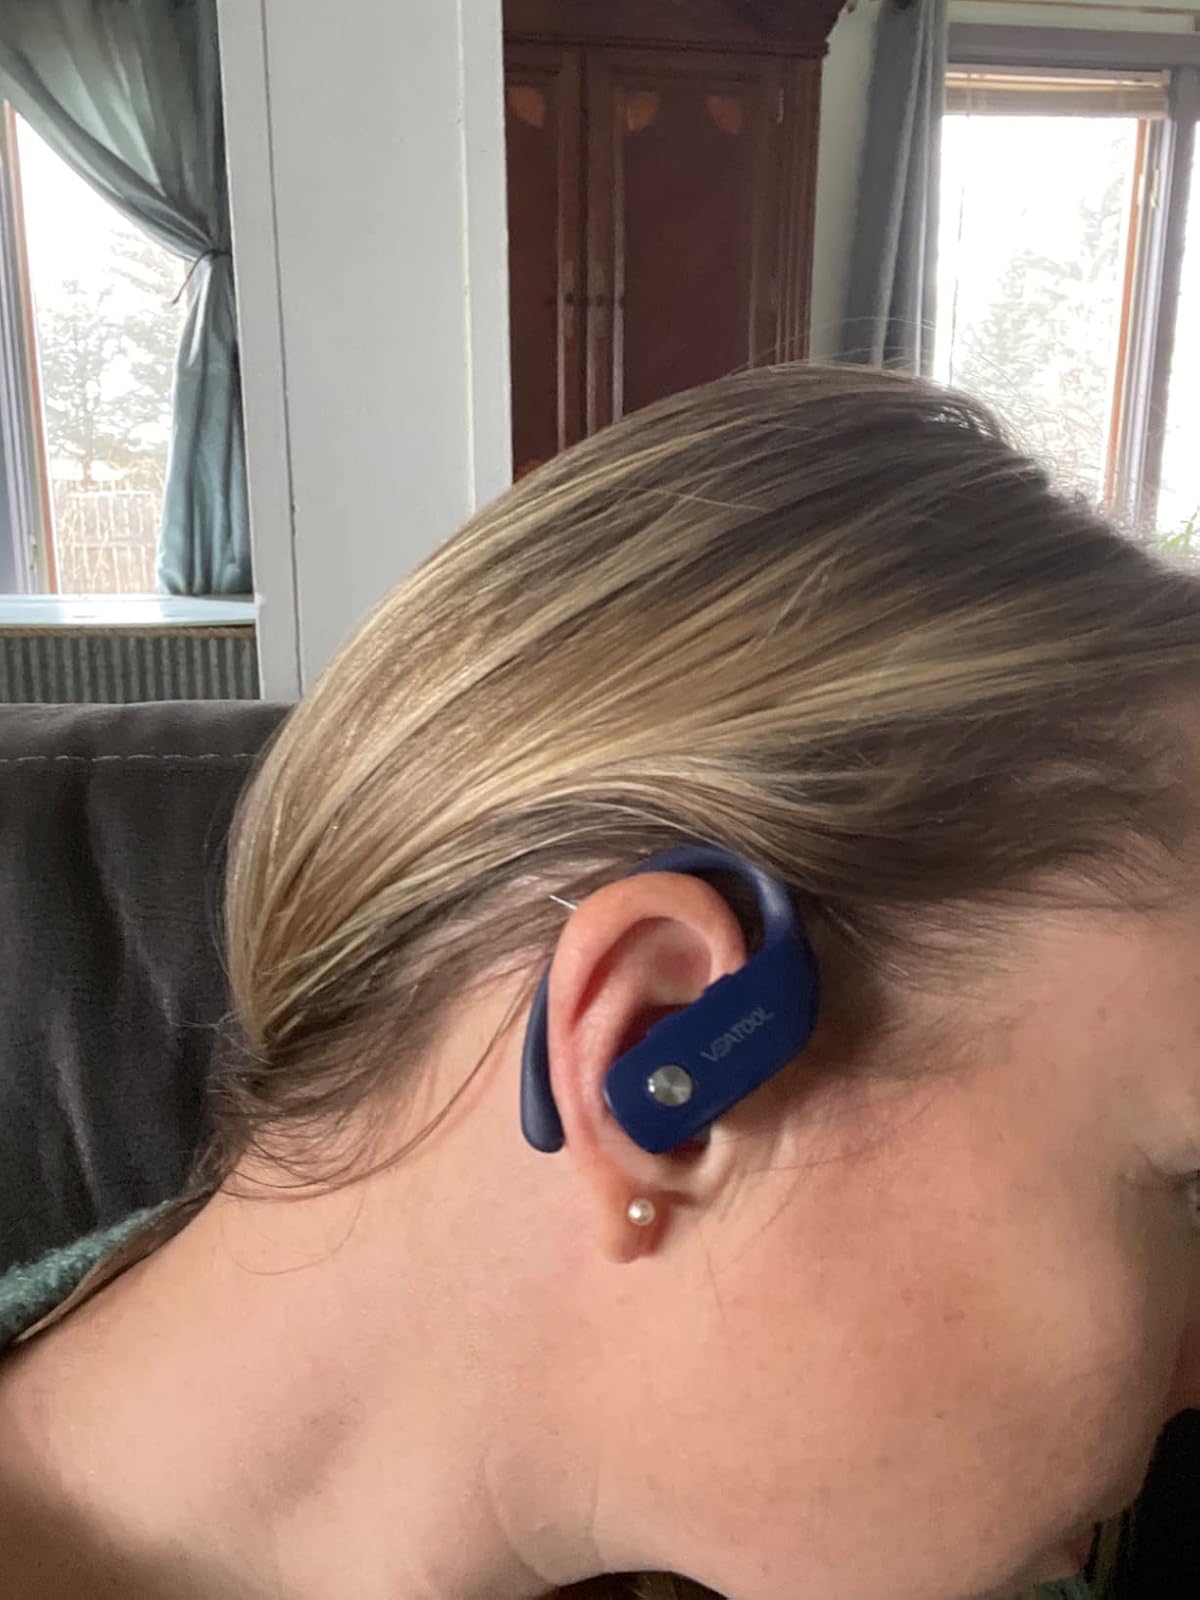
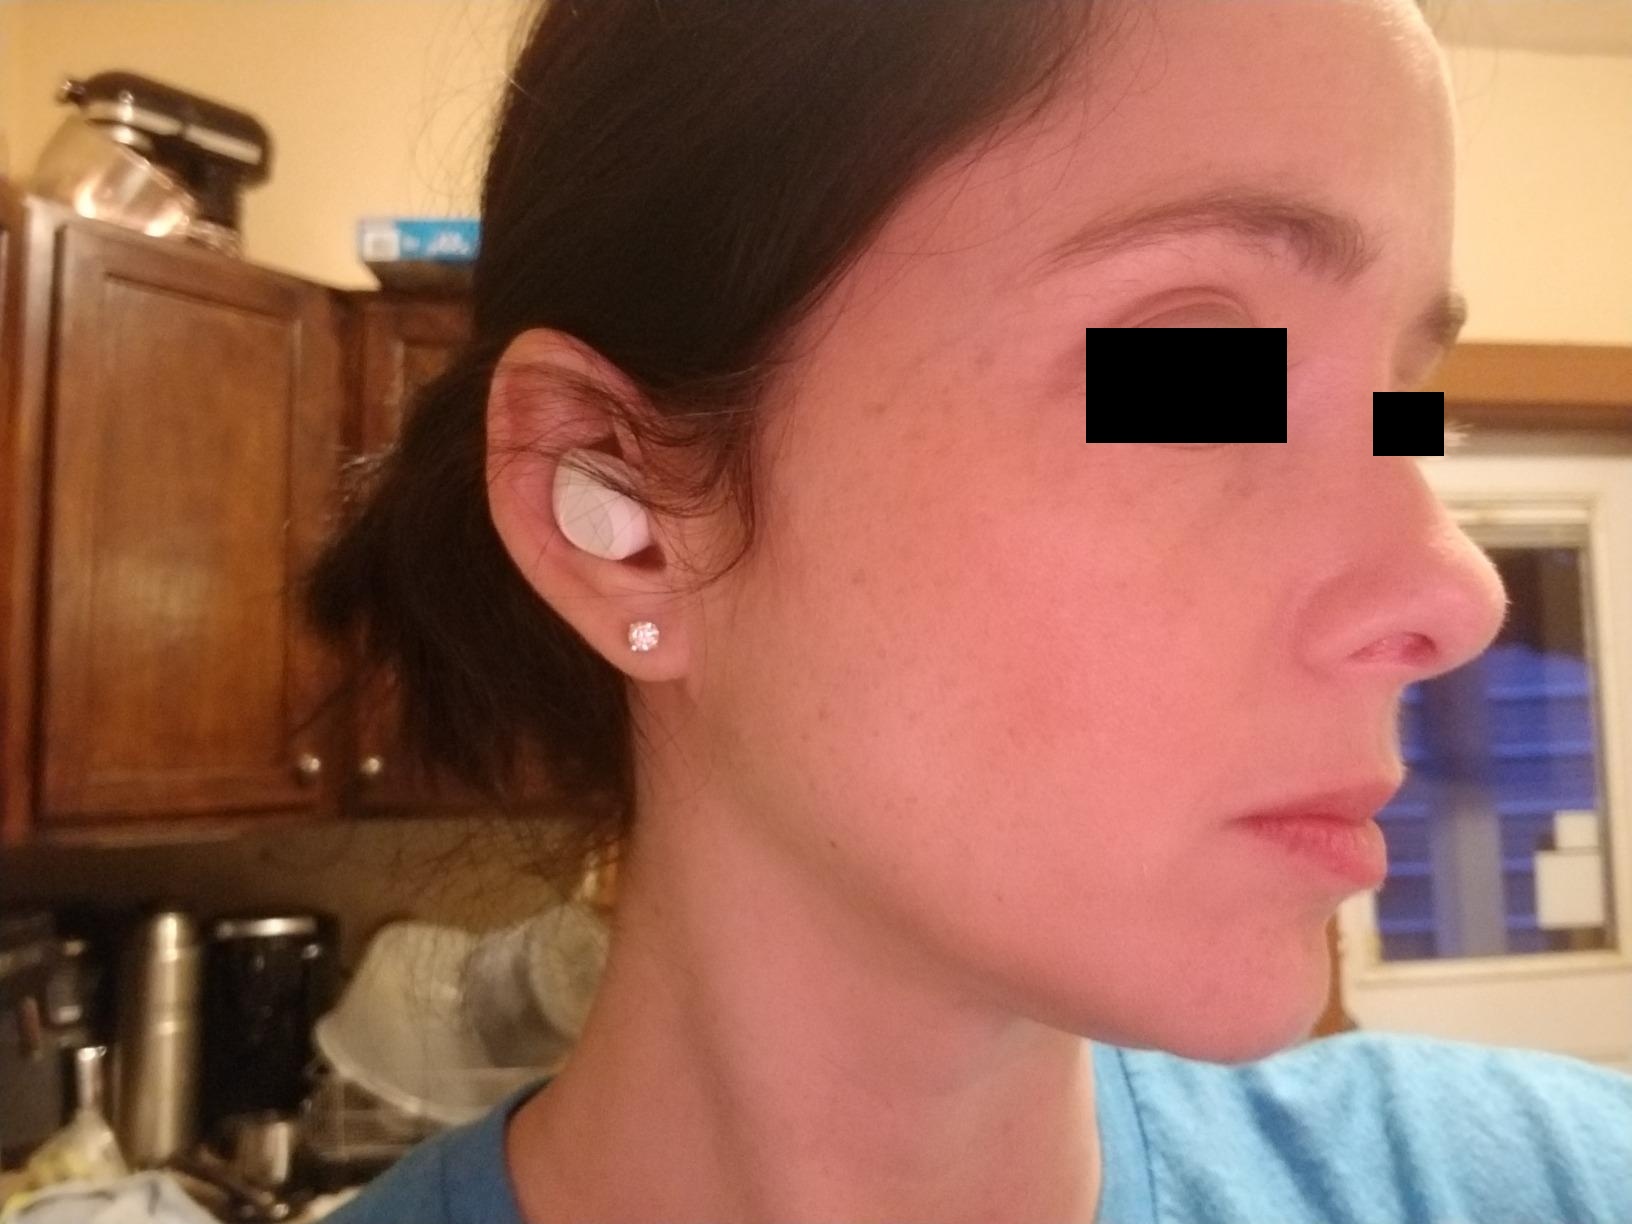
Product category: earbuds
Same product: no